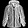
Label: Coat